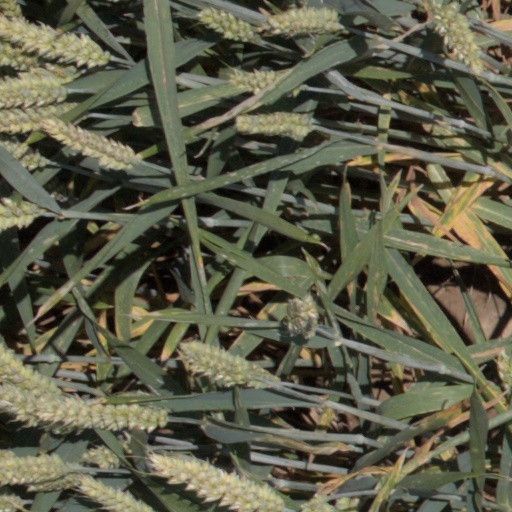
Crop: wheat